Rosa Guraieb

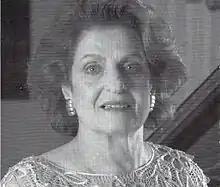
Rosa Guraieb

Rosa Guraieb Kuri (20 May 1931 – 2 March 2014) was a Mexican pianist, music educator and composer of Lebanese ancestry. She was born in Matías Romero, Oaxaca, Mexico, and studied in Beirut with Michel Cheskinoff at the National Conservatory. She continued her education in Mexico with José Pablo Moncayo and Salvador Ordones Ochoa at the Conservatory of Mexico, then at Yale University and in Bayreuth, Germany.